The Pentagon

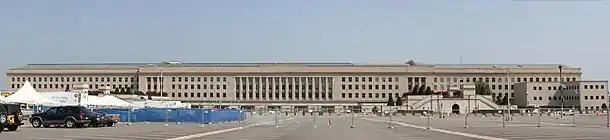
A view of the Pentagon from the south in September 2007

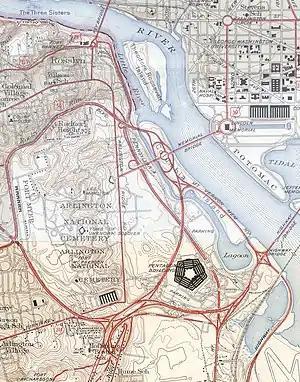
A 1945 map of the Pentagon road network, including present-day State Route 27, part of Shirley Highway, and the Main Navy and Munitions Buildings near the Lincoln Memorial

Until the Pentagon was built, the United States Department of War was headquartered in the Munitions Building, a temporary structure erected during World War I along Constitution Avenue on the National Mall. The War Department, which was a civilian agency created to administer the U.S. Army, was spread out in additional temporary buildings on the National Mall, as well as dozens of other buildings in Washington, D.C., Maryland and Virginia. In the late 1930s, during the Great Depression and federal construction program, a new War Department Building was constructed at 21st and C Streets in Foggy Bottom but, upon completion, the new building did not solve the department's space problem. It became the headquarters of the Department of State.